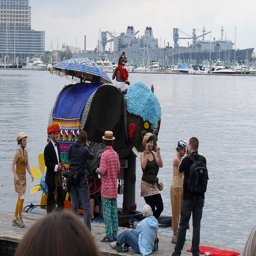
A decorated elephant on side of water with decorated people
Several people are standing around a decorated elephant.
People standing near an elephant statue wearing decorations.
A fake elephant on a pier decorated with people taking pictures.
A group of people are posing beside an elephant in costume